Congregation B'nai Israel Synagogue

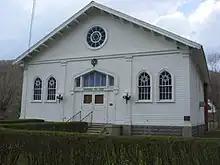
The same white building from the photograph above, viewed looking directly at the front

On the south façade the windows are in deep molded lancet arch frames. Below the sashes the eight panes are filled with colored glass; above them they have a Star of David design filled with yellow glass surrounded by blue. Larger versions of this design are in the circular windows at each gable end.